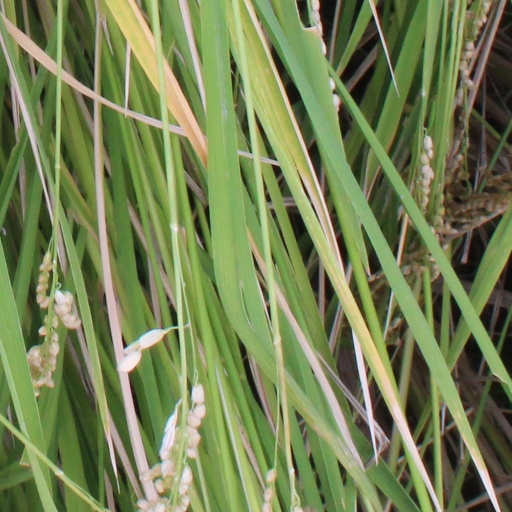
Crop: rice